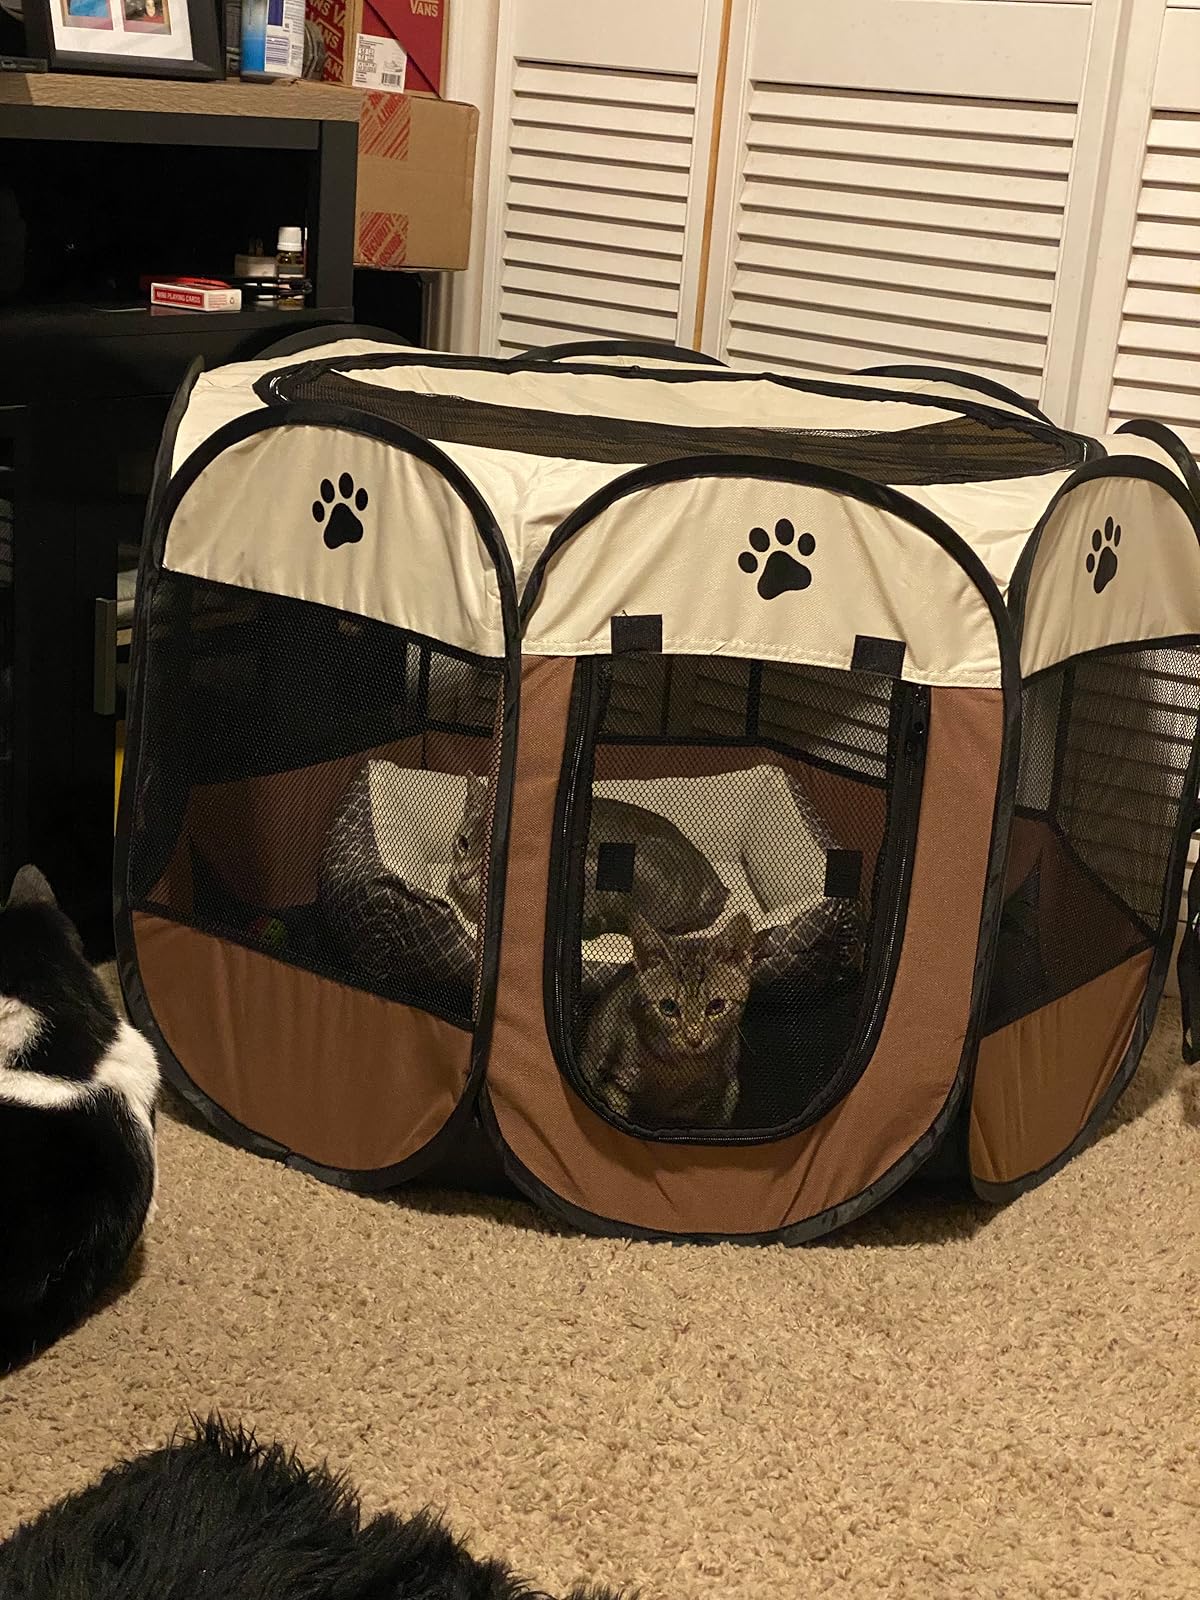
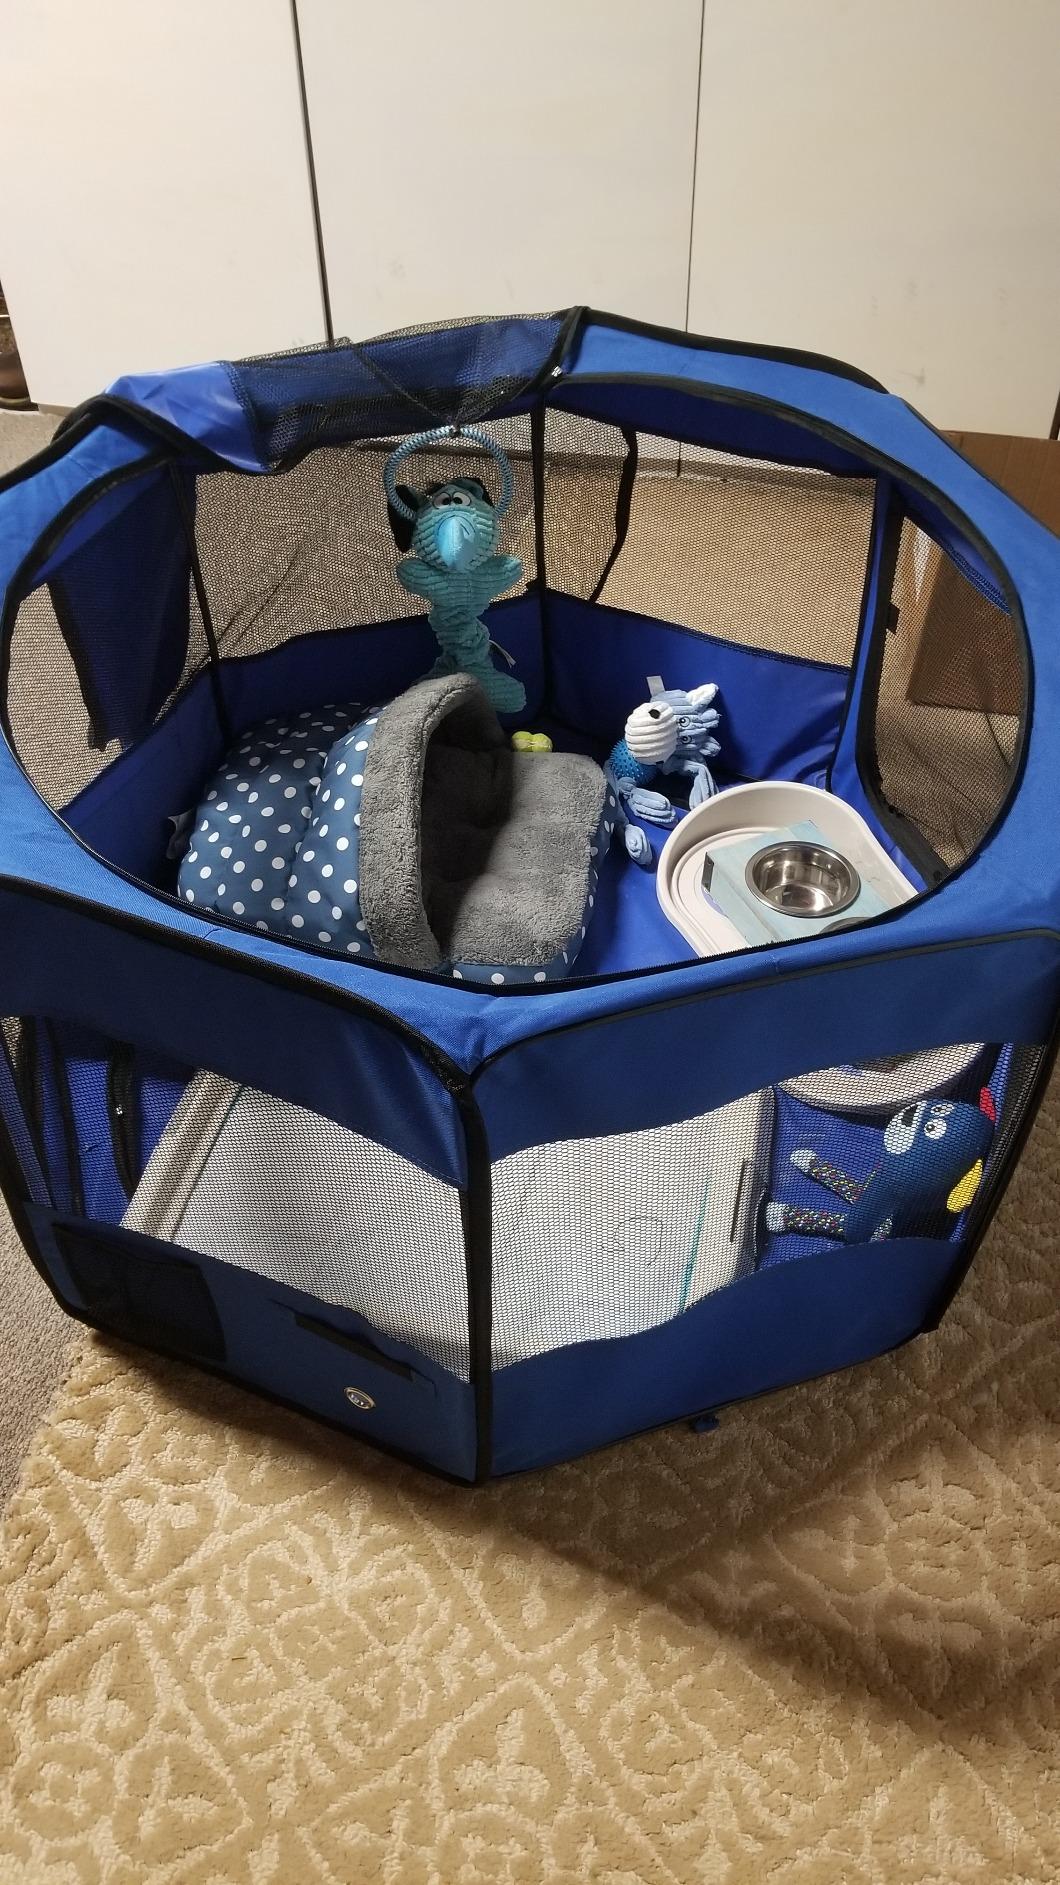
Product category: items_kennel
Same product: no